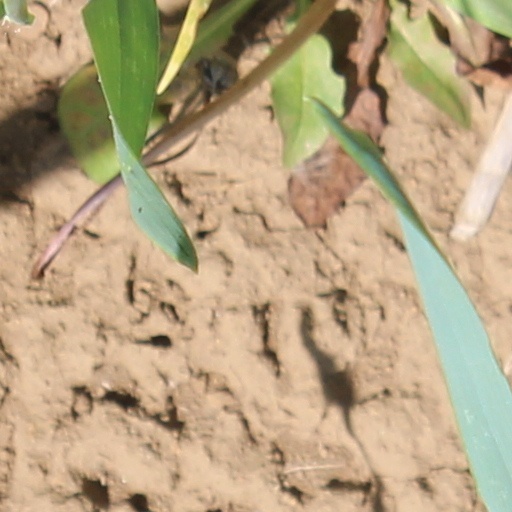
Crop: wheat